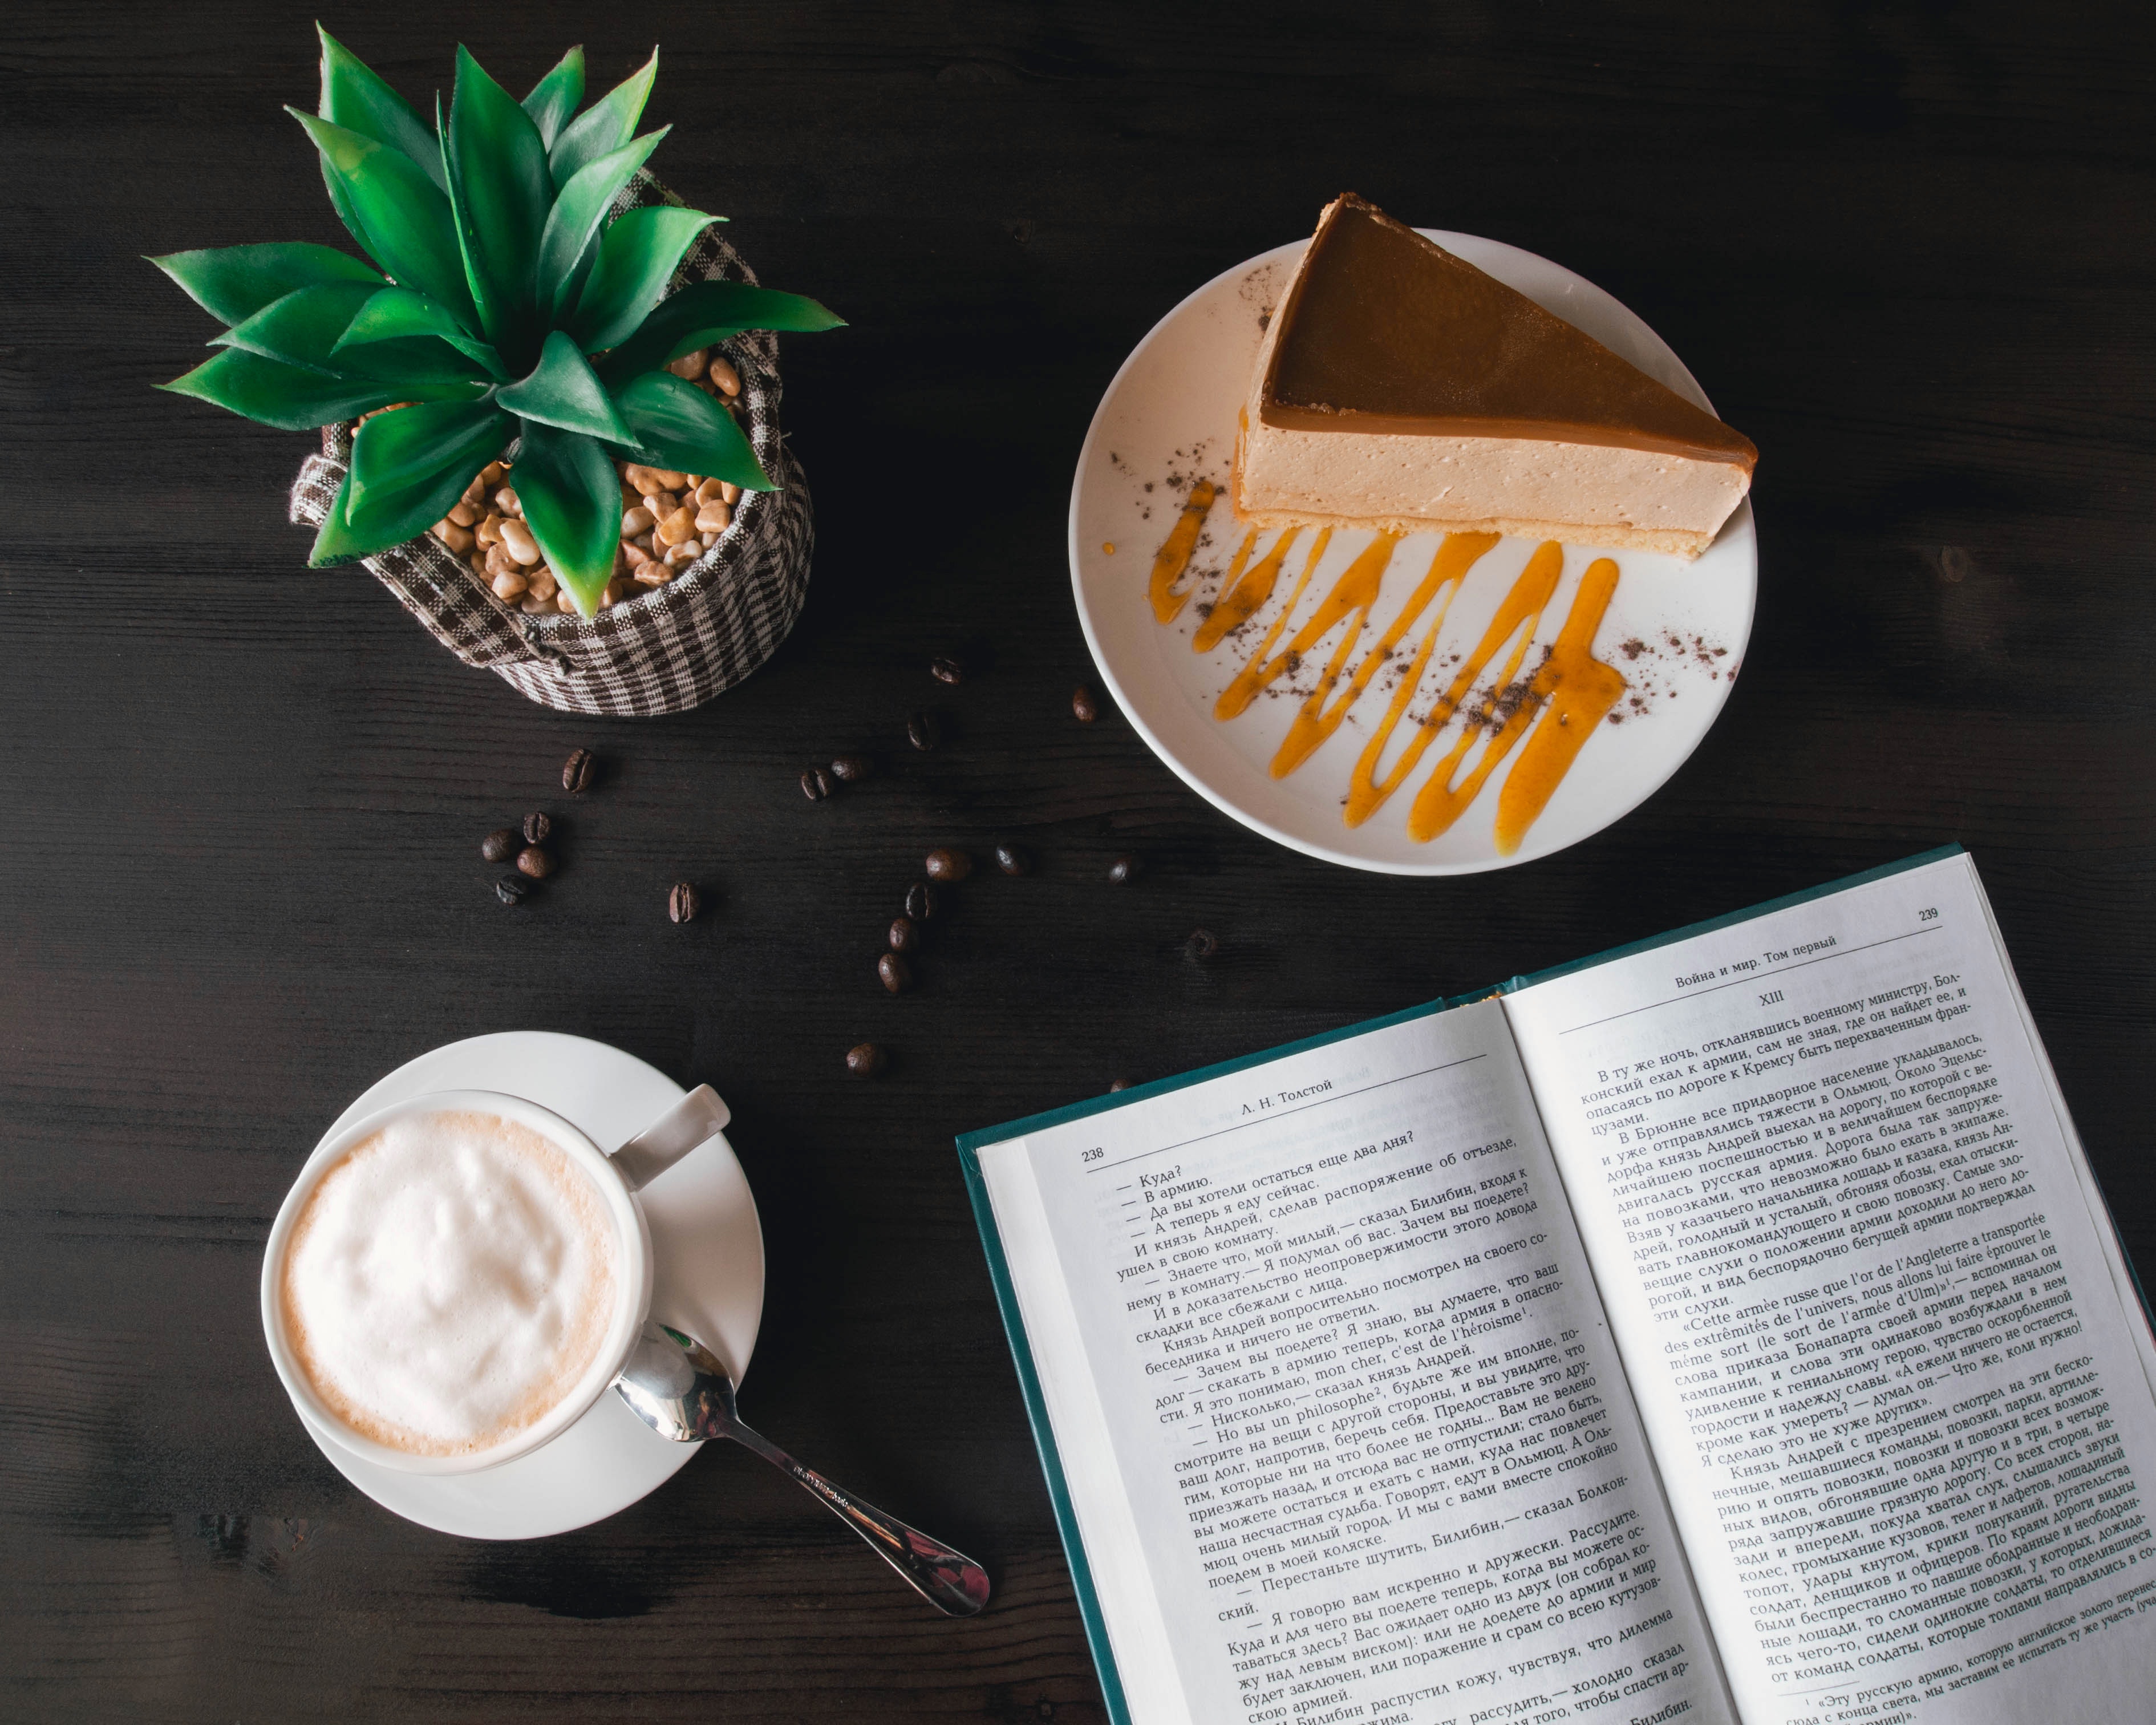
pineapple, leaf, ananas, plant, coffee cup, table, still life photography, bromeliaceae, cup, food, drink, wood, houseplant, fruit